Station Pier

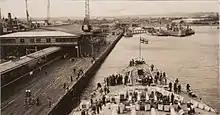
HMS "King George V" Battleship docked at Station Pier in 1945.

Station Pier, originally known as Railway Pier, was officially opened on 12 September 1854. The 4.5 kilometre Port Melbourne line from the pier to Flinders Street station via the Sandridge Bridge was opened at the same time to facilitate the transport of passengers and goods, and was the first significant railway in Australia. The pier was kept busy throughout the 1850s, due to the increased passenger traffic created by the gold rush. In 1861, the pier was extended to a length of 661 metres, in order to accommodate the ever-increasing traffic associated with the number of people settling in Victoria.